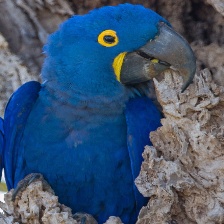
Species: HYACINTH MACAW
Scientific name: ANODORHYNCHUS HYACINTHINUS
ImageNet parent category: macaw